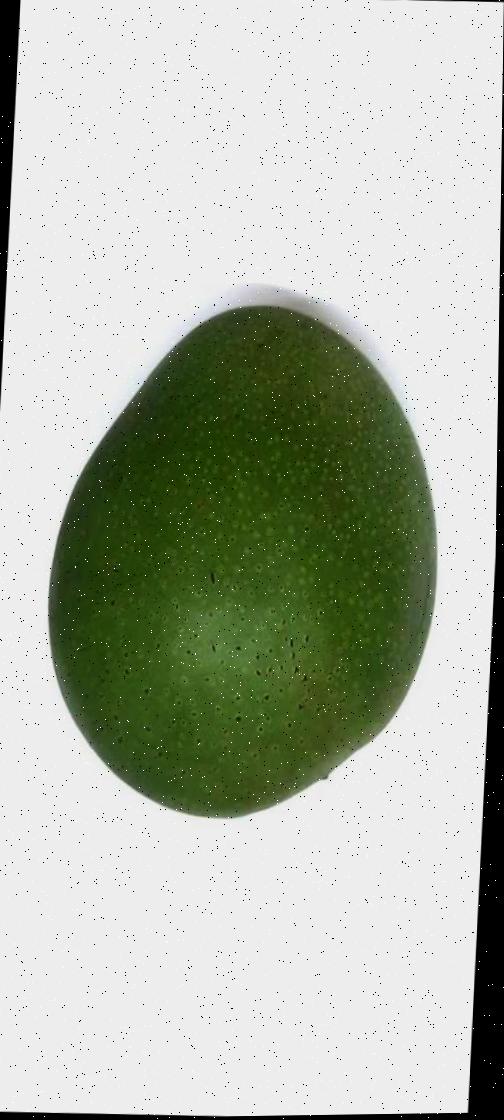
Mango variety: Ashshina Zhinuk